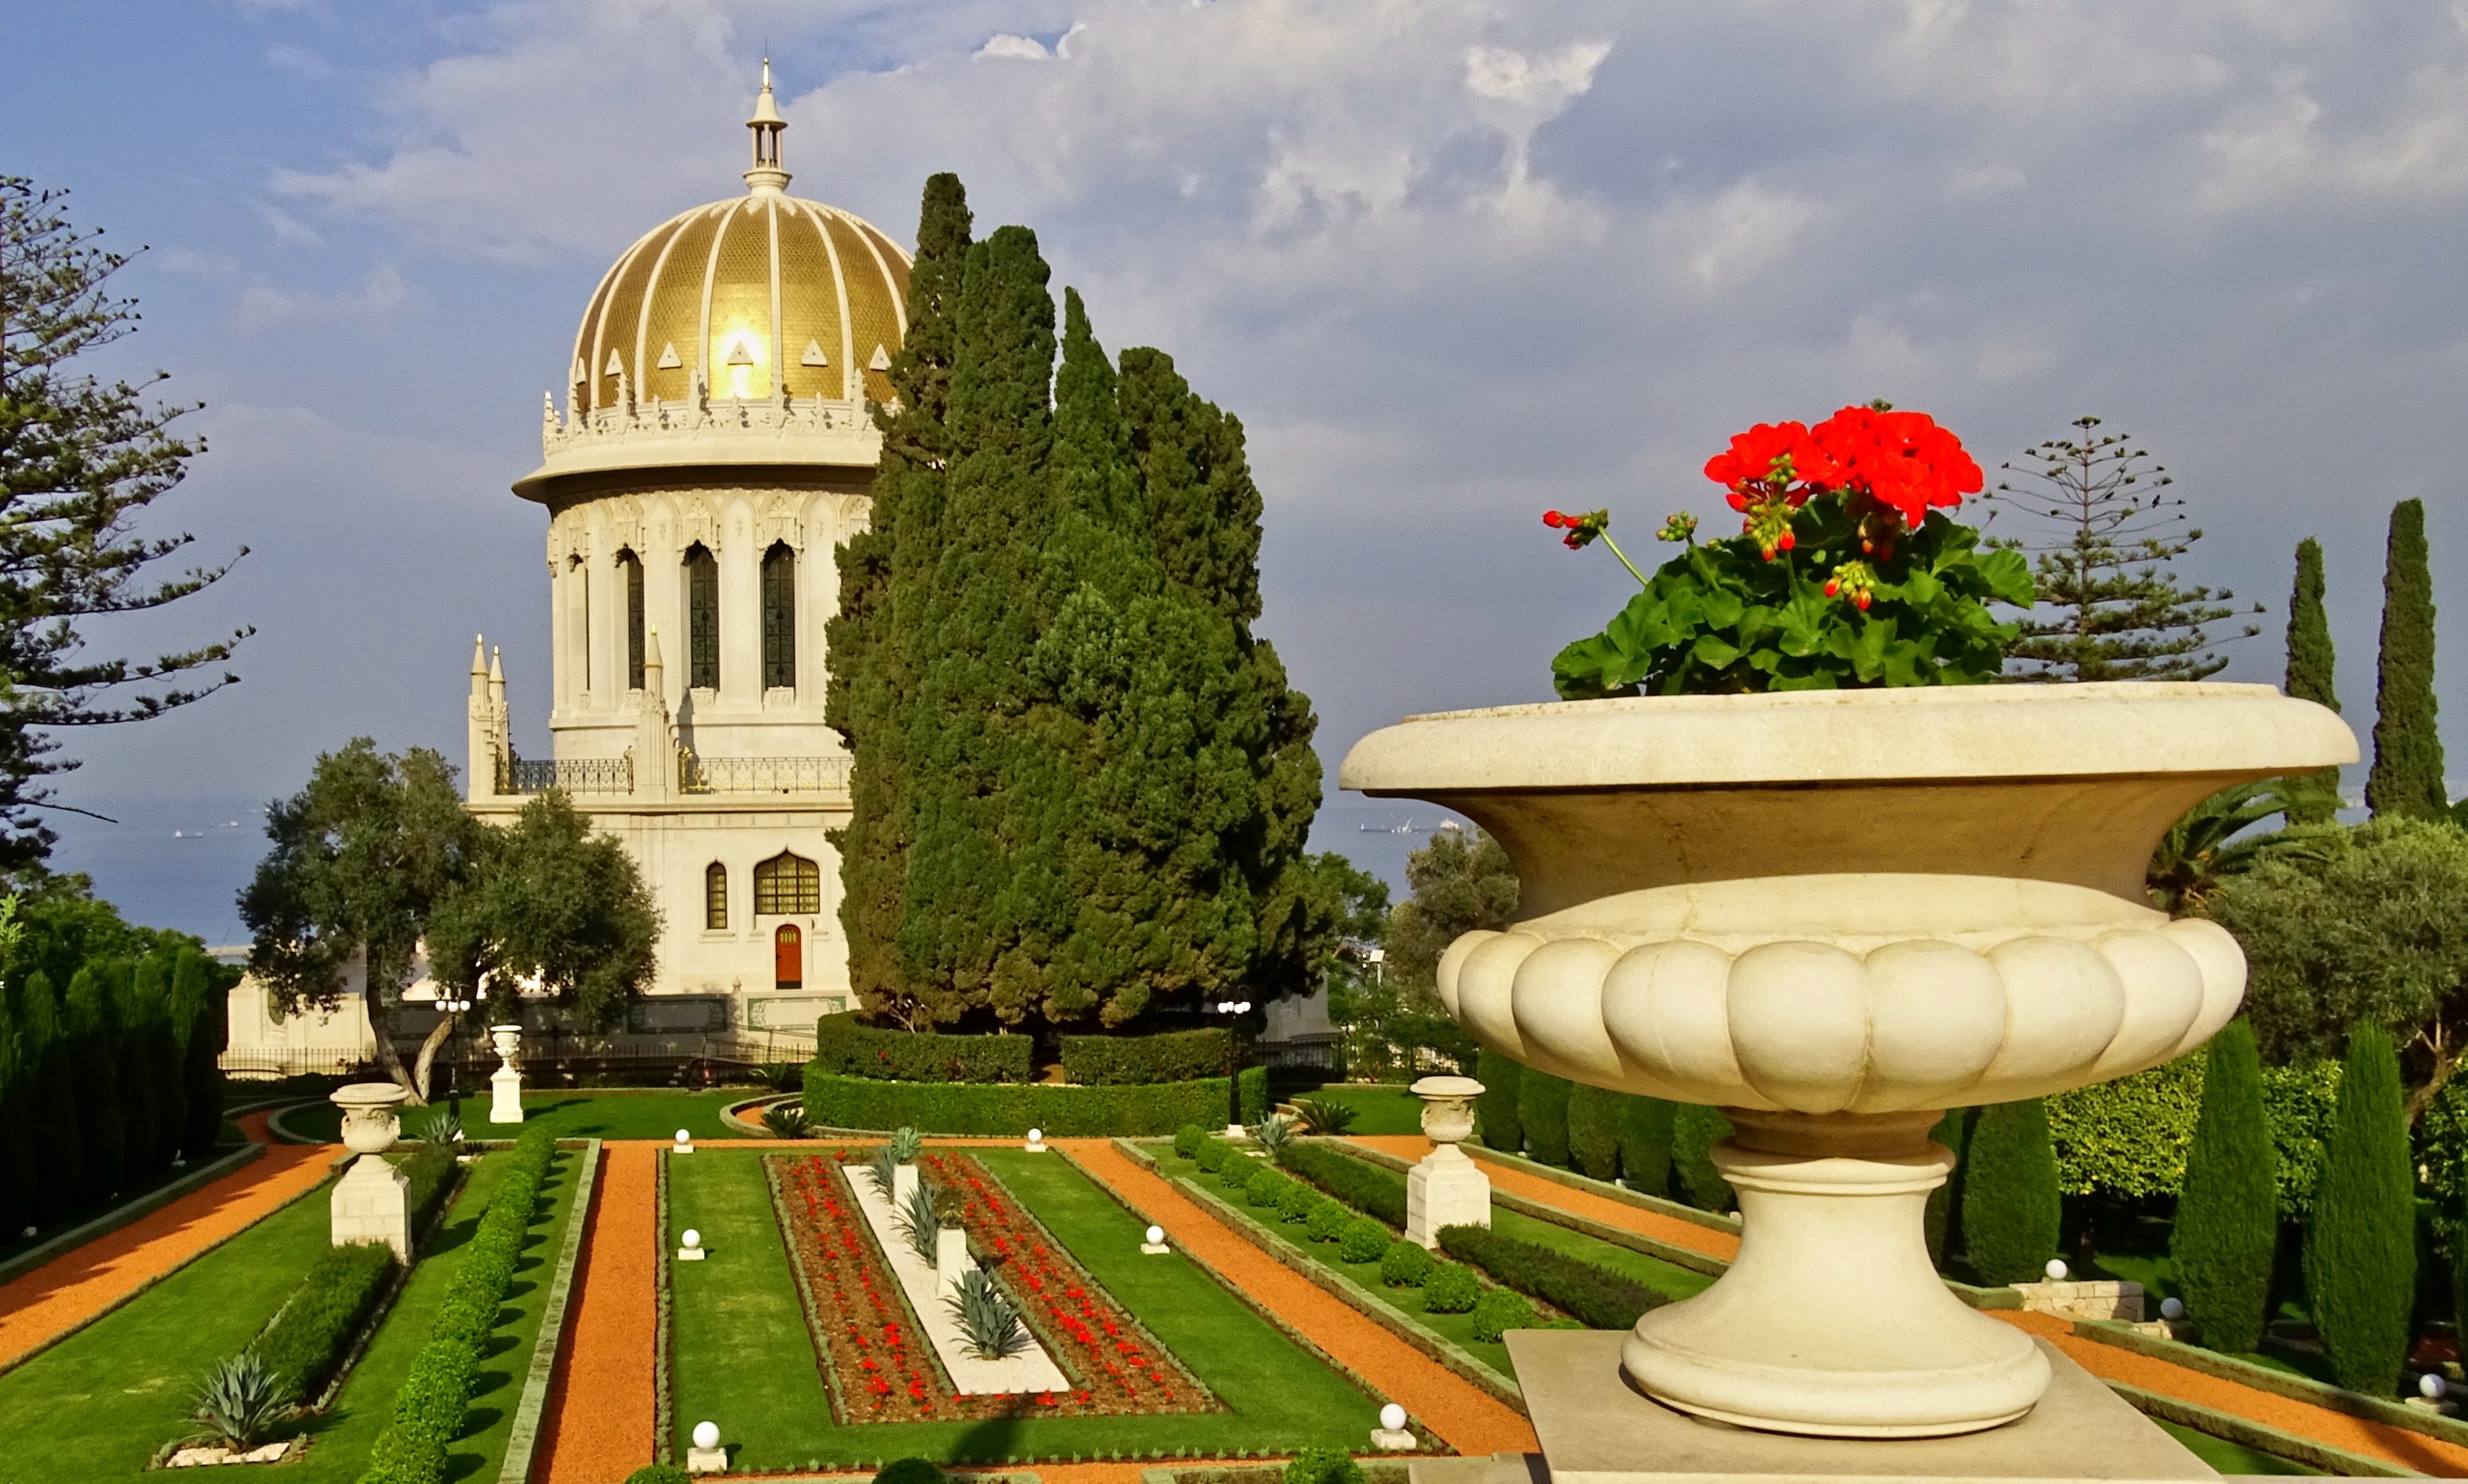
building, palace, tower, landmark, garden, place of worship, temple, shrine, estate, water feature, israel, haifa, bah faith, bah weltzentrum, bah faith garden